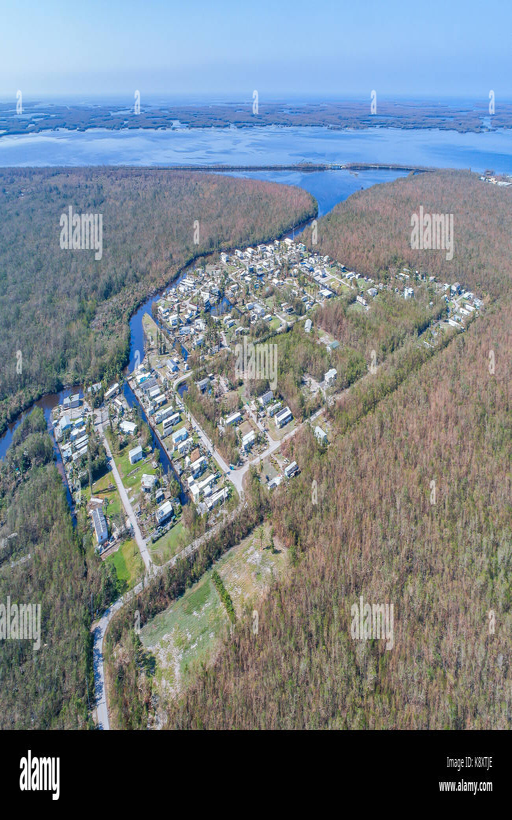
aerial images of the area including us census designated places .